Aleksandr Vasilevsky

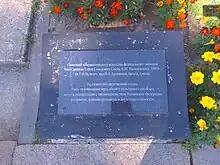
Kineshma Nameboard Bust of Aleksandr Vasilevsky

In January 1943, Vasilevsky coordinated the offensives on the upper Don River near Voronezh and Ostrogozhsk, leading to decisive encirclements of several Axis divisions. In mid-January, Vasilevsky was promoted to General of the Army and only 29 days later, on February 16, 1943, to Marshal of the Soviet Union.